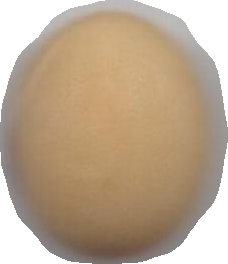
Variety: Anjasmoro